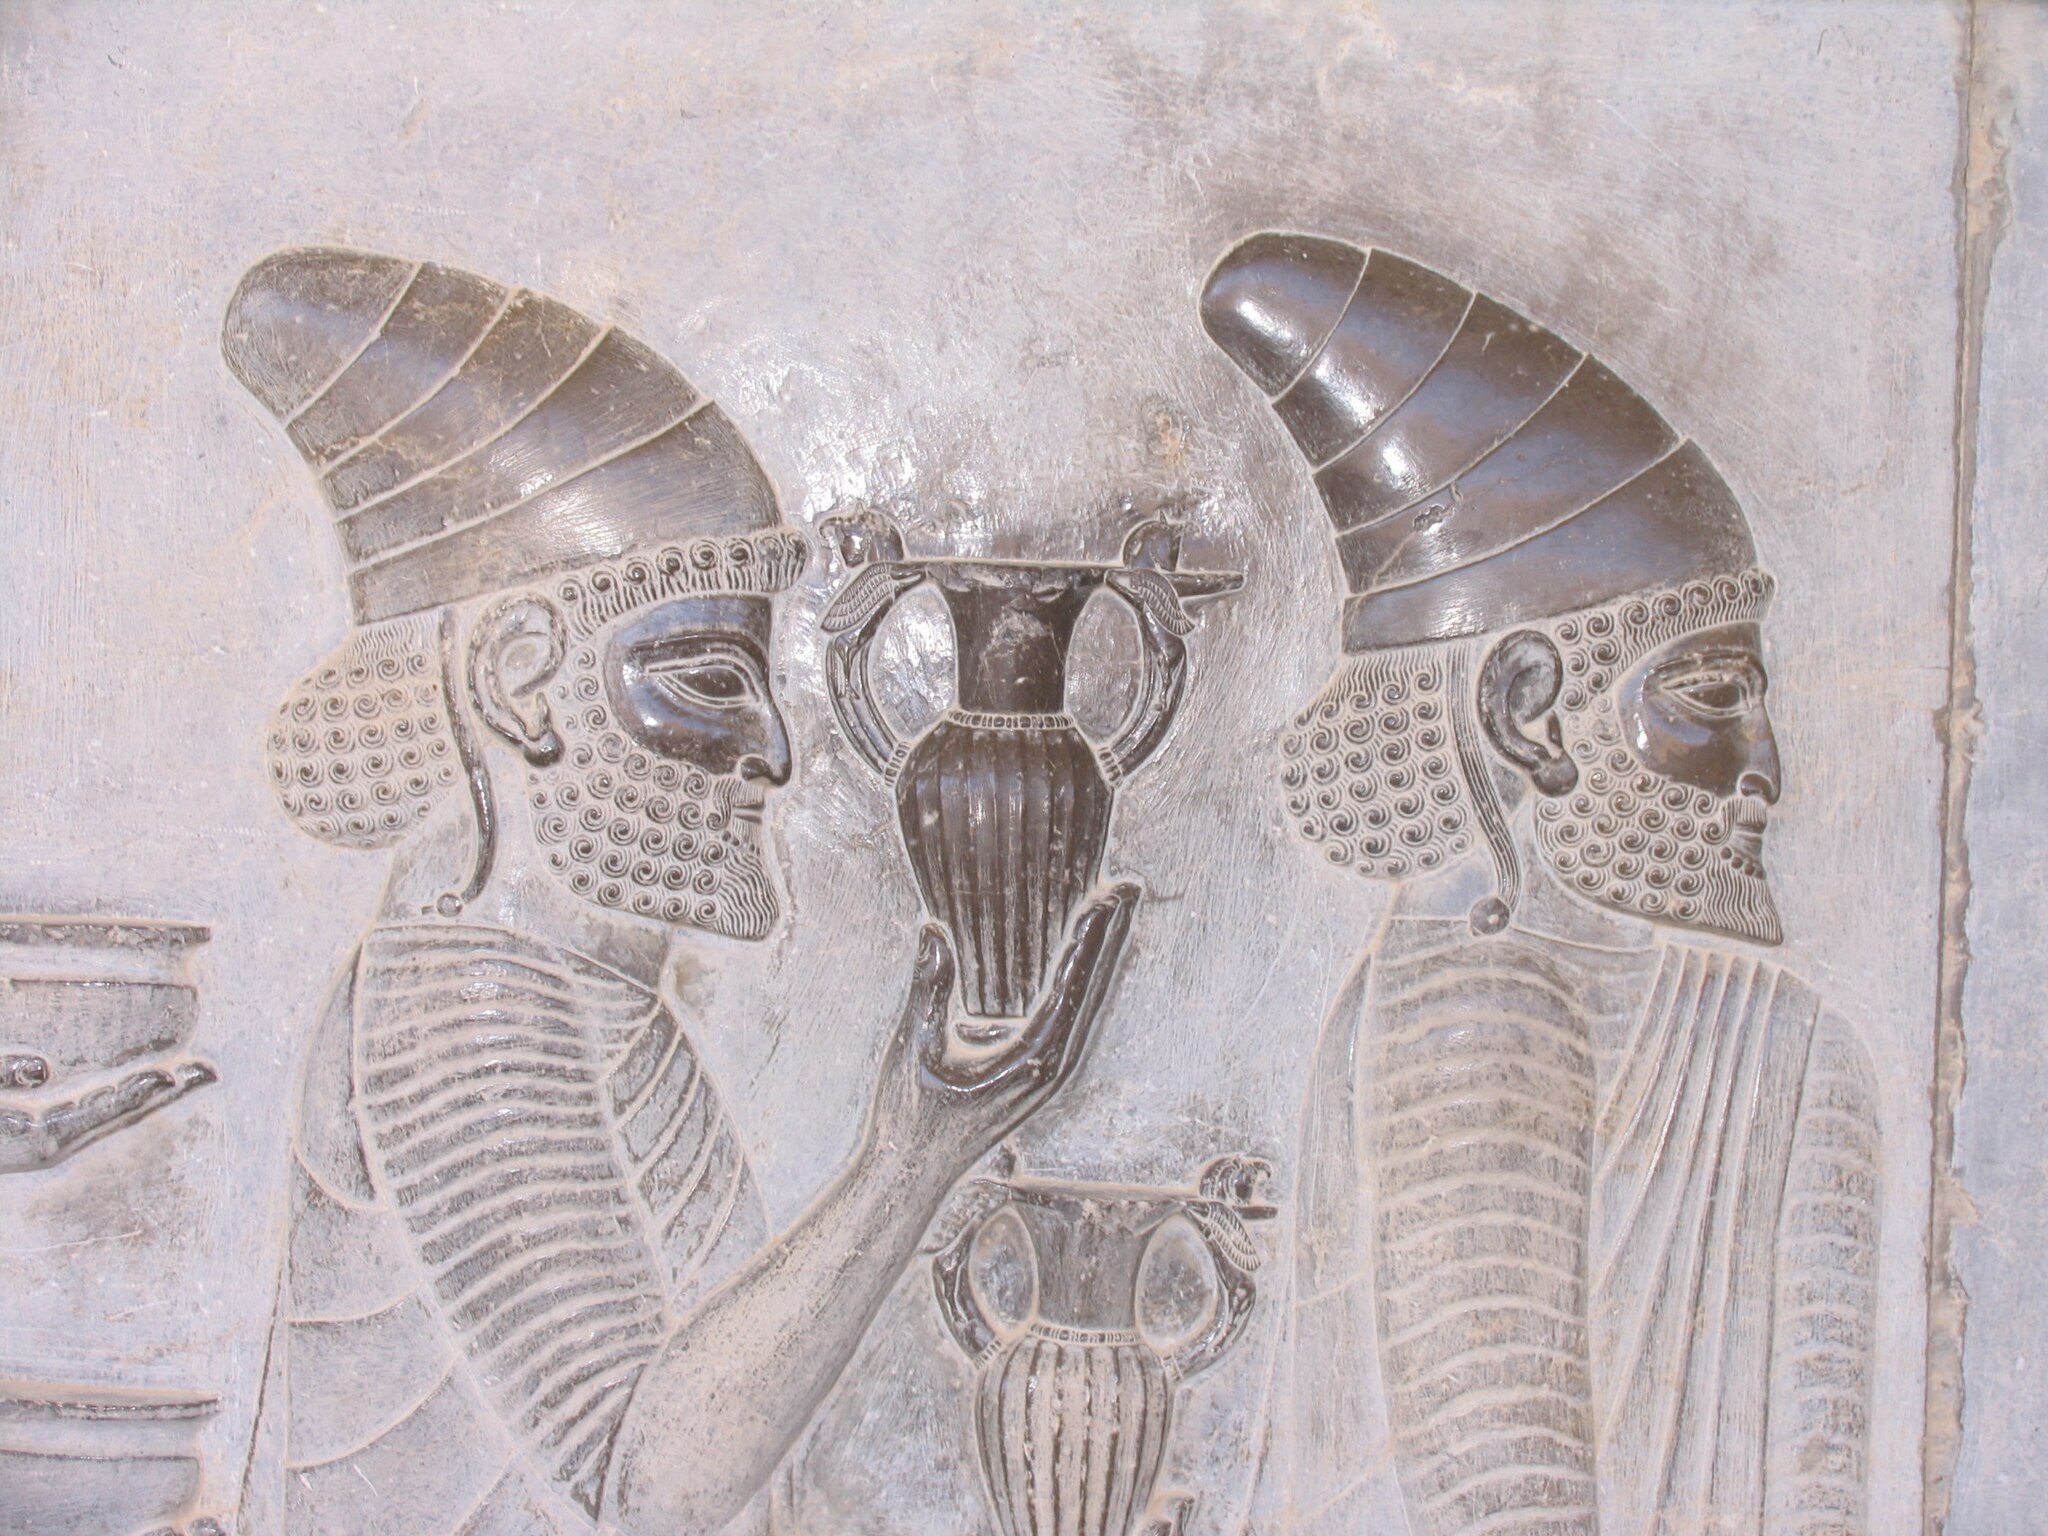
Title: تخت جمشيد - panoramio
Description: تخت جمشيد
Categories: Panoramio files uploaded by Panoramio upload bot, Panoramio images reviewed by trusted users, Photos from Panoramio, Files with coordinates missing SDC location of creation, 2019 in Persepolis, Lydian delegation, Apadana